CHOM-FM

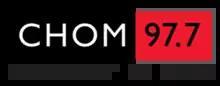
Logo used from 2002 to 2010

Over time, CHOM relied less and less on current and recent rock releases. Nearly all songs on its playlist were classic rock, familiar to its audience and recorded in the 1960s, 70s and 80s. This continued for nearly two decades. But by the 2020s, the station returned to a mix of classic rock along with a few current and releases each hour.